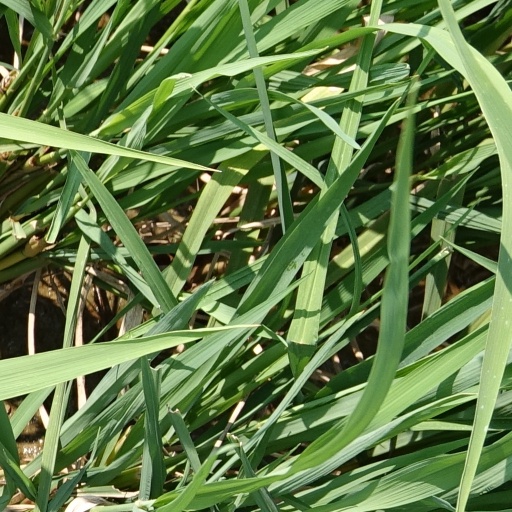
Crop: rice